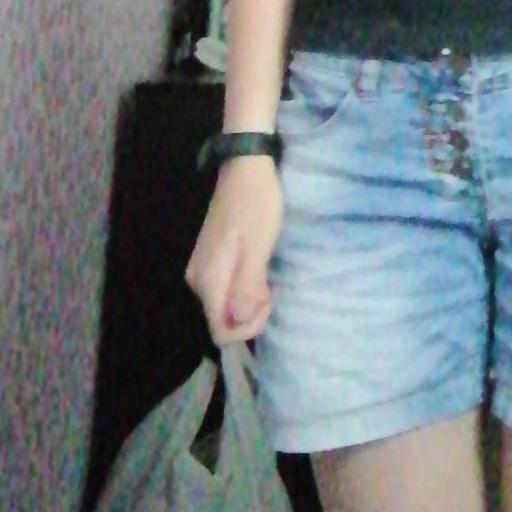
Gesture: no_gesture